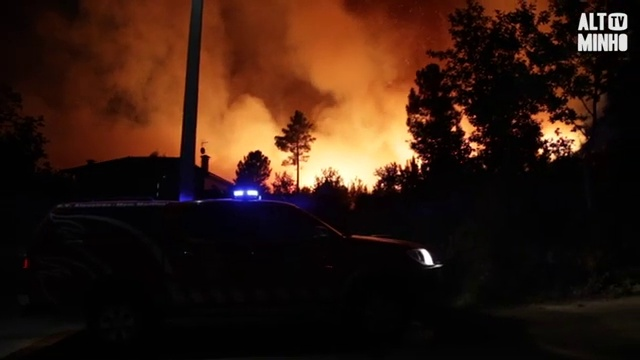
Fire: yes
Smoke: yes